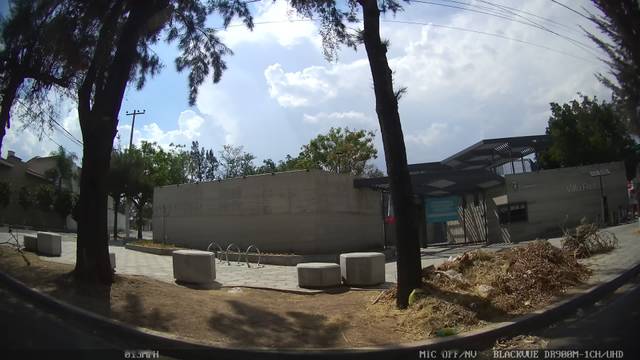
Region: Mexico
Coordinates: 20.722, -103.383